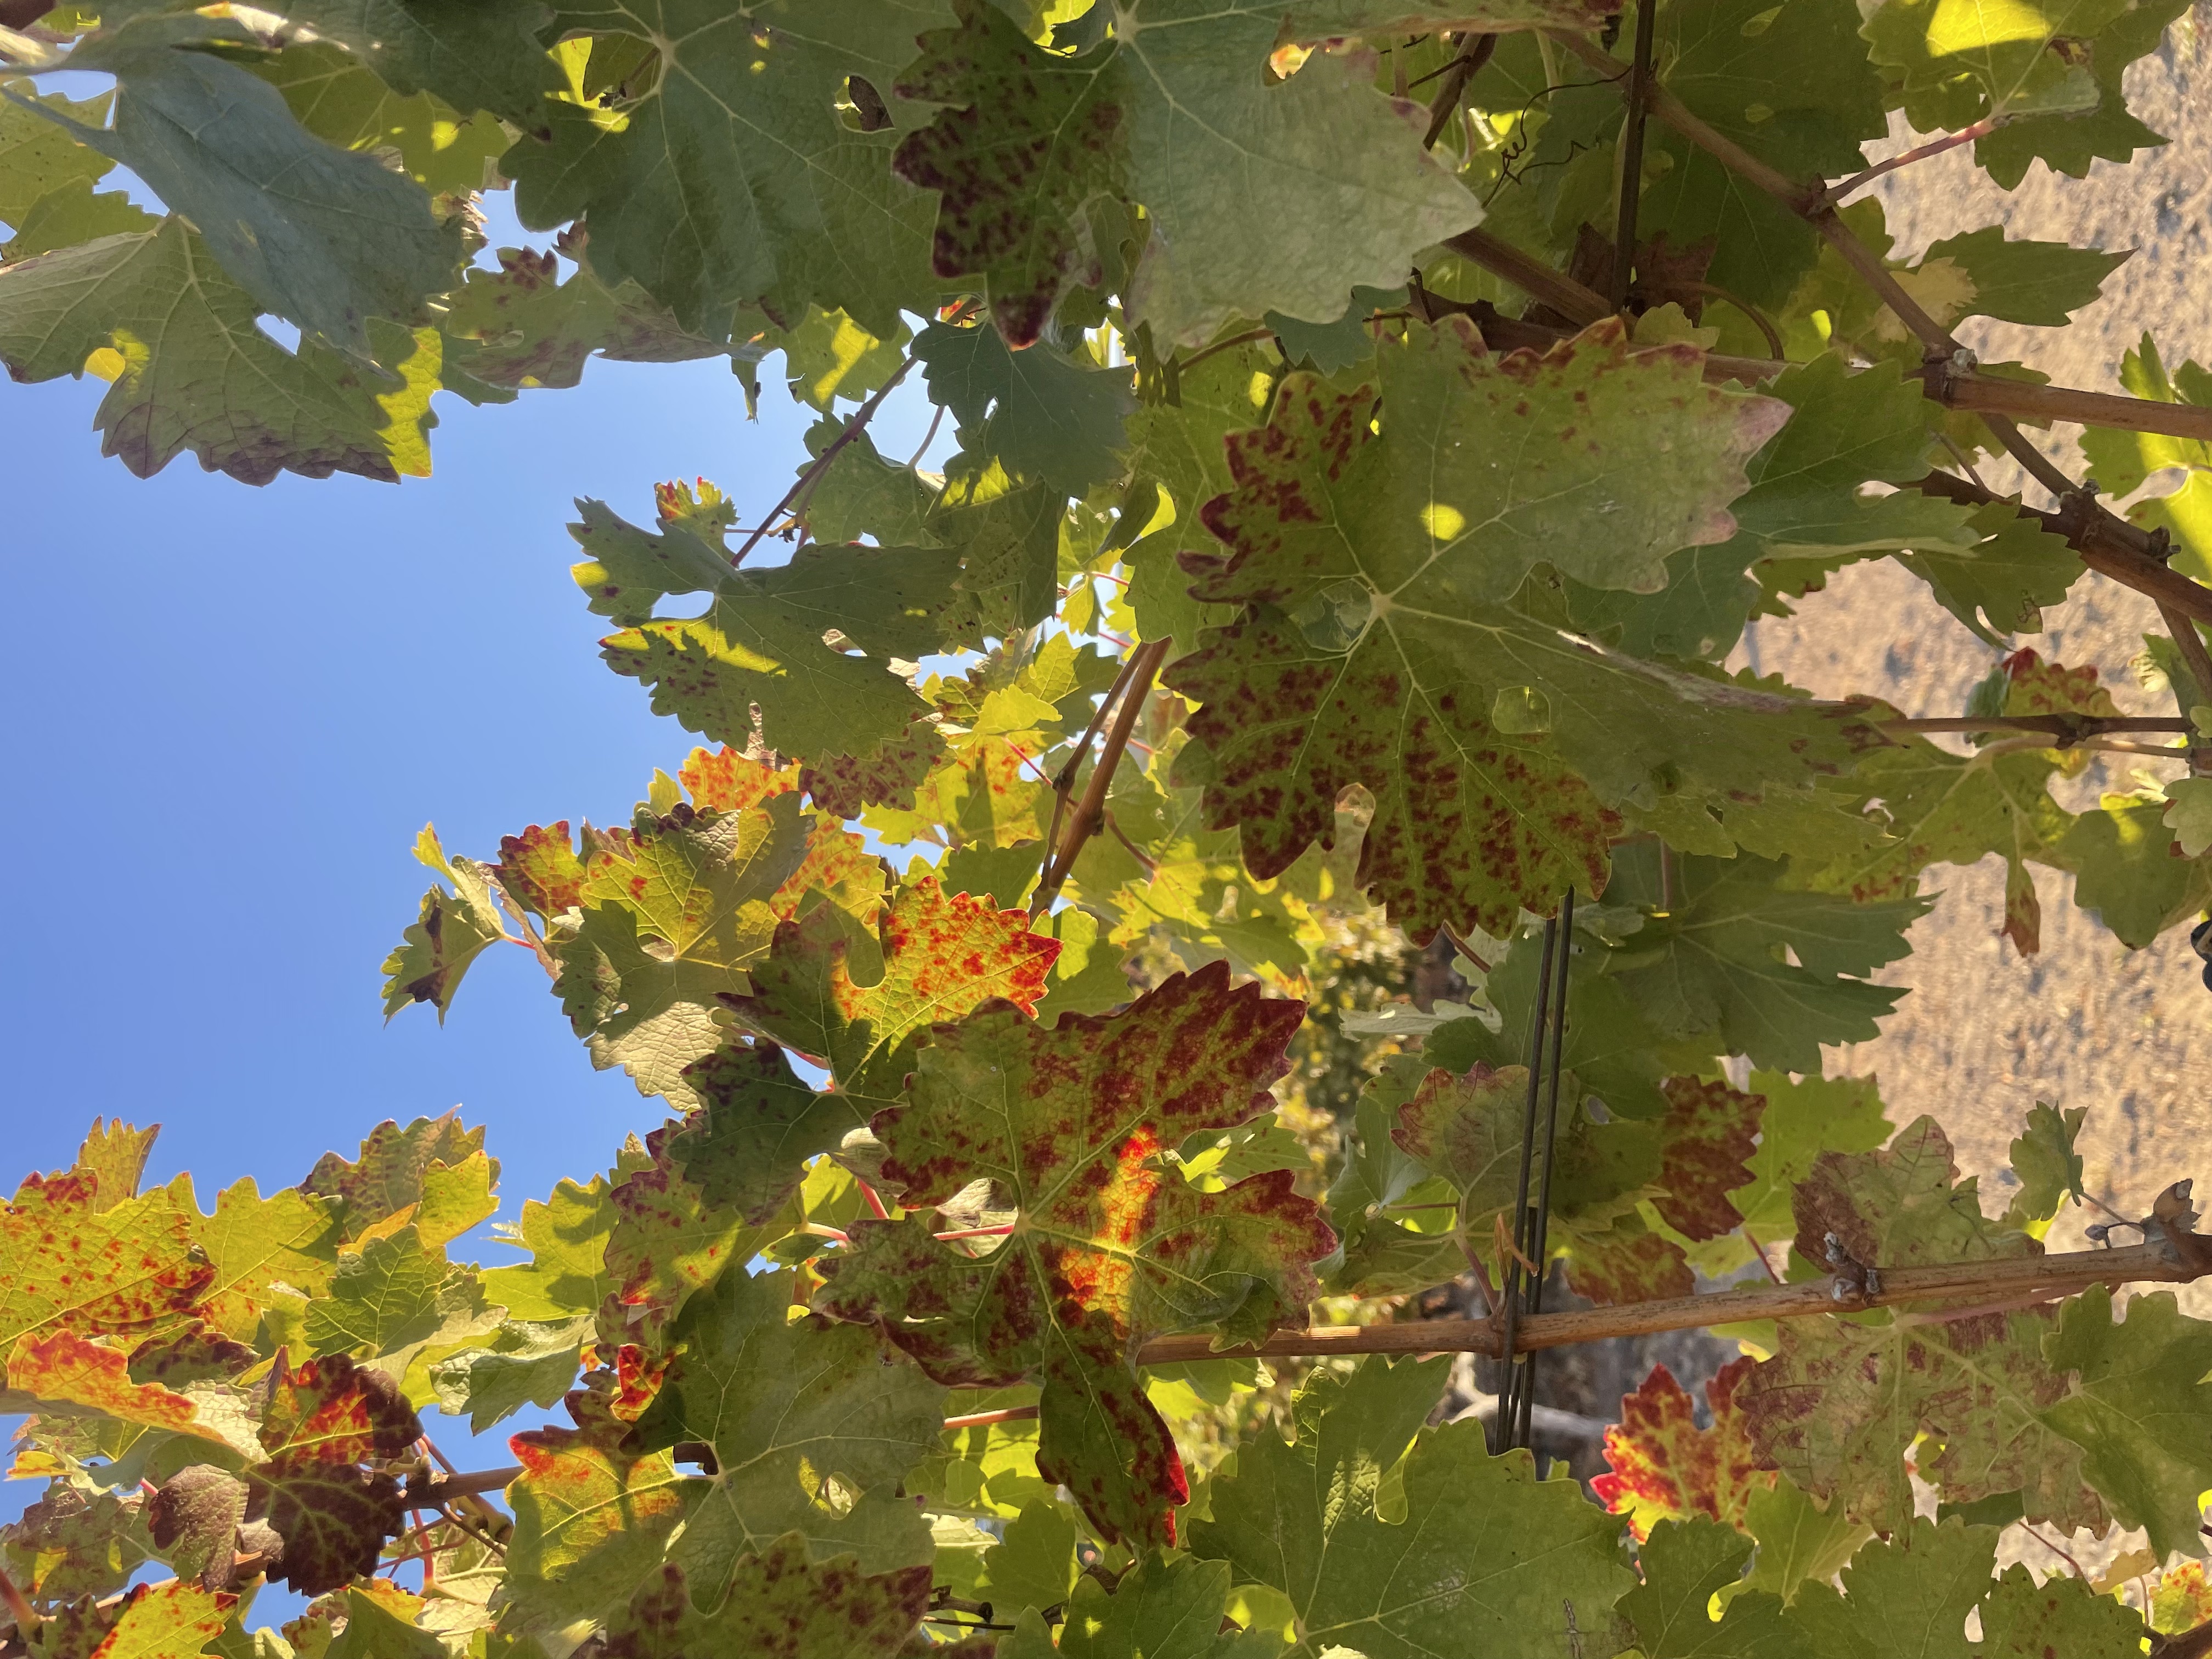
Label: Leafroll 3